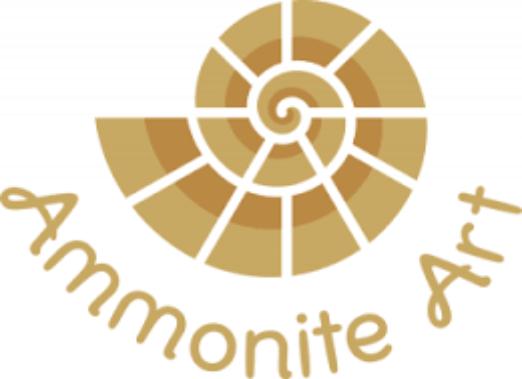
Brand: Ammonite
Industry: Necessities